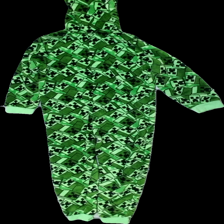
View: back
Type: Dress
Category: Children
Brand: Not in the list
Brand text on label: minecraft
Colors: Black, Green, Red, Multicolor
Material: 100% polyester
Pattern: Other
Cut: Regular
Size: 146
Season: All
Damage location: bottom right
Damage 2 location: middle left
Damage 3 location: bottom right
Price range: <50
Recommended usage: Export
Description: onepiece med minecraft gubbar på, nopprig
Comment: onepiece